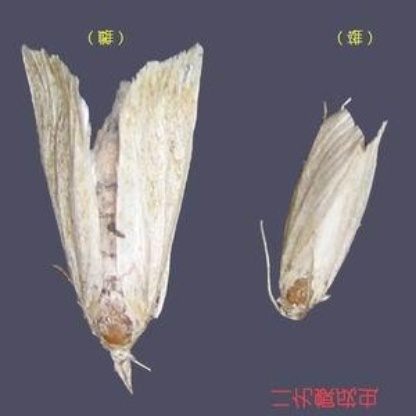
Nhãn: Sâu đục thân (Sọc nâu )( Chilo suppressalis )